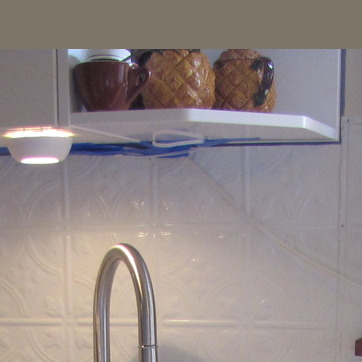
Material: tile